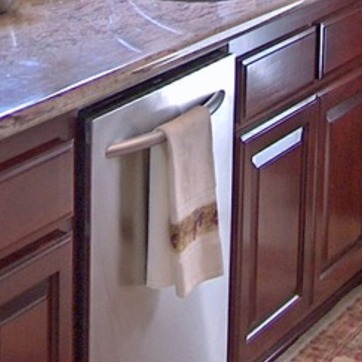
Material: fabric